B. H. Roberts

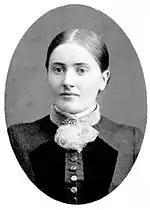
Celia Dibble Roberts, one of his three wives

On August 10, 1884, a mob in the small community of Cane Creek murdered two Mormon missionaries and two members of the Mormon congregation, with one member of the mob being killed. This attack is known as the Cane Creek Massacre. At some personal risk, Roberts disguised himself as a tramp and recovered the bodies of the two missionaries for their families in Utah Territory.